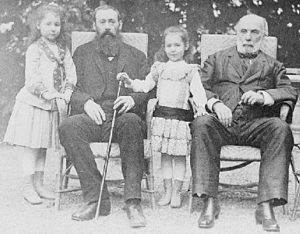
Daniel Wilson, deux de ses filles et son beau-père Jules Grévy (à droite) en 1889.
Jules Grévy, né le 15 août 1807 à Mont-sous-Vaudrey et mort le 9 septembre 1891 dans la même commune, est un avocat et homme d'État français, président de la République française du 30 janvier 1879 au 2 décembre 1887.